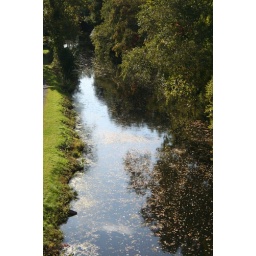
Sand Island over looked from Hill to hill bridge Beth